Radiocarbon dating

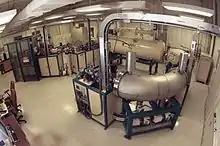
Measuring is now most commonly done with an accelerator mass spectrometer

For decades after Libby performed the first radiocarbon dating experiments, the only way to measure the in a sample was to detect the radioactive decay of individual carbon atoms. In this approach, what is measured is the activity, in number of decay events per unit mass per time period, of the sample. This method is also known as "beta counting", because it is the beta particles emitted by the decaying atoms that are detected. In the late 1970s an alternative approach became available: directly counting the number of and atoms in a given sample, via accelerator mass spectrometry, usually referred to as AMS. AMS counts the / ratio directly, instead of the activity of the sample, but measurements of activity and / ratio can be converted into each other exactly. For some time, beta counting methods were more accurate than AMS, but AMS is now more accurate and has become the method of choice for radiocarbon measurements. In addition to improved accuracy, AMS has two further significant advantages over beta counting: it can perform accurate testing on samples much too small for beta counting, and it is much faster – an accuracy of 1% can be achieved in minutes with AMS, which is far quicker than would be achievable with the older technology.